Richard Lloyd Racing

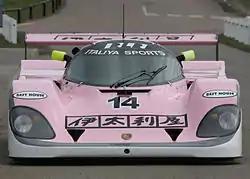
A Porsche 962C GTi in the team's 1990 color scheme, sponsored by Italiya.

A limited schedule of races were run in 1988, as Liqui Moly ended their sponsoring of the team. New backing instead came from Porsche Great Britain. A fourth-place finish at the opening sprint event was followed by a string of accidents and disqualifications, leading to the team missing several races for repairs. A seventh-place finish at the Nürburgring was the only other finish to earn points for the team, leaving them ninth in the Teams Championship as they ended their season early. Rather than participate in the Fuji event, the team went to North America for an exhibition event in Tampa, Florida, participating against Camel GT Championship teams. American driver Price Cobb joined James Weaver, and the duo earned third place behind the American Electramotive Nissan and the European Brun Porsche.